D'Mello House

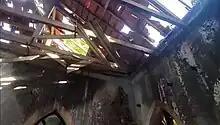
The roof and walls of the house, 2021

The D'Mello House is a dilapidated mansion situated on a hillside, evoking a distinct atmosphere reminiscent of a haunted setting often depicted in movies. The dimly lit rooms, worn-out walls, and sporadically growing plants contribute to an ambiance that exudes an air of mystery. Described by "Vijaya Karnataka", the house features a deteriorating roof, fragments of shattered glass, and the walls partially covered by the roots of a large tree. The presence of a broken door and similar elements collectively instill an unspoken sense of fear in the observer's psyche.